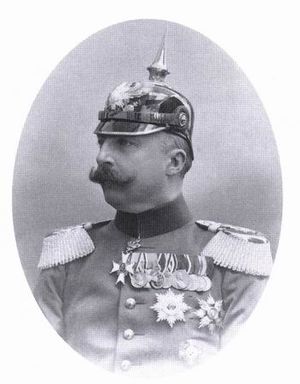
Frederik 2. af Anhalt / Biografi / Regeringstid
Hertug Frederik 2.
Frederik 2. var hertug af det tyske hertugdømme Anhalt fra 1904 til 1918.